Charonne subway massacre

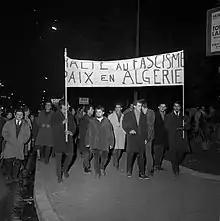
Protest against the OAS in Toulouse, 16 January 1962.

From November 1961, protests with thousands of inhabitants started taking place again. The demonstration were both to stimulate the peace process and to demand from the government a more resolute attitude against the far-right paramilitary OAS.